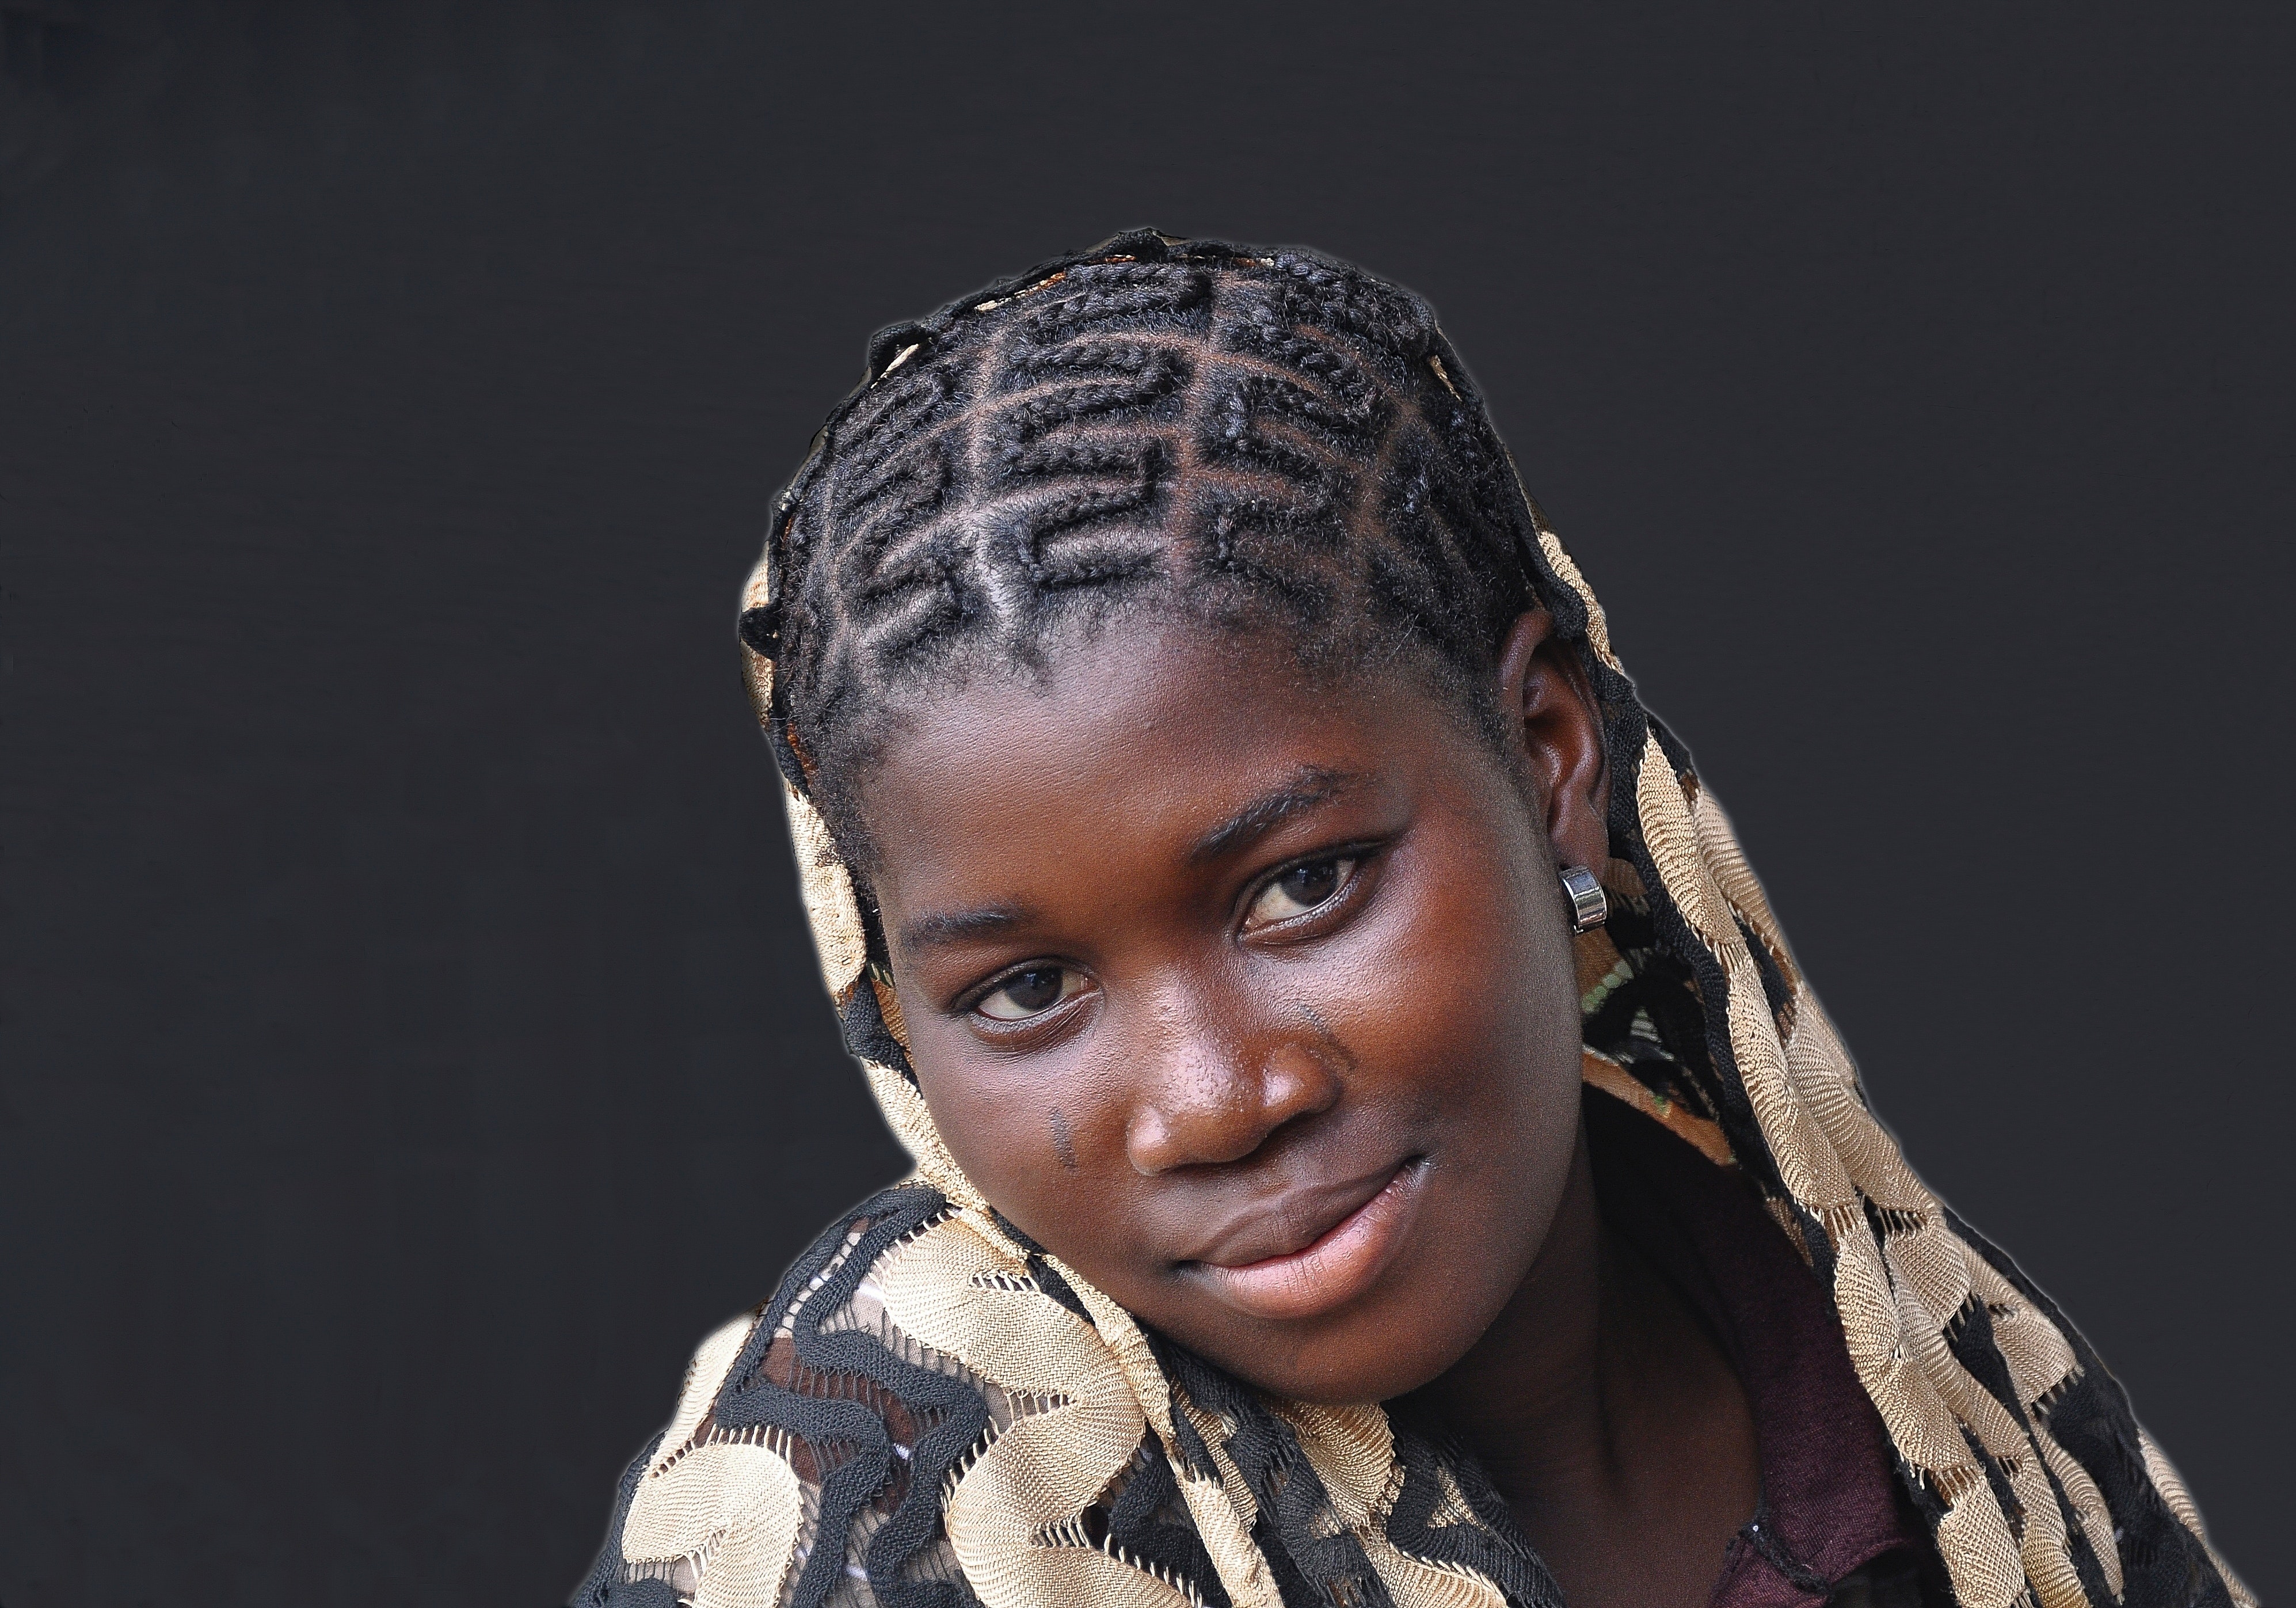
hair, hairstyle, cornrows, forehead, dreadlocks, adaptation, black hair, braid, smile